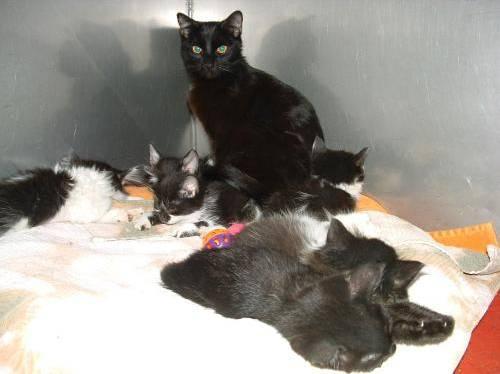
cat